Australian Tri-Series

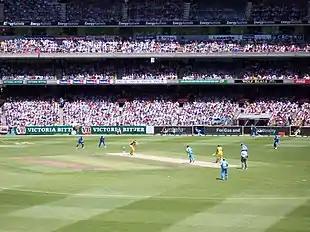
AUS vs IND Victoria Bitter Series 2003–04 at the MCG.

Played mostly during a strong era for Australian cricket, Australia won twenty of the thirty-one tri-series played up to 2014–15. Australia failed to reach the finals on only three occasions. West Indies, who featured in the series frequently during the 1980s, was the next most successful team, winning six tournaments. Other international teams to win the tri-series were England (twice), India, Pakistan and South Africa (once each).